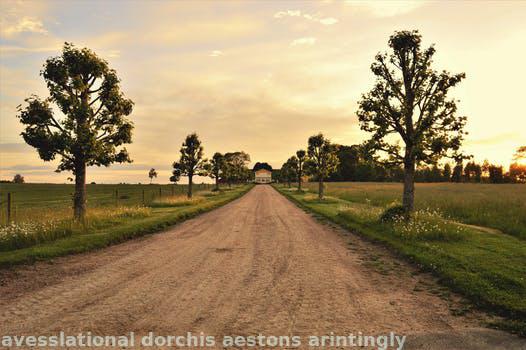
Label: Watermark